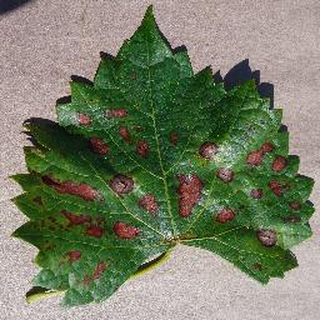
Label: grape_esca_black_measles